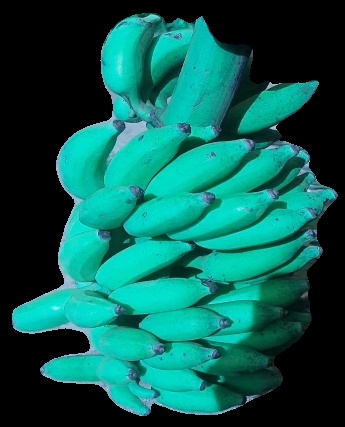
Variety: elakki-bale
Grade: grade3